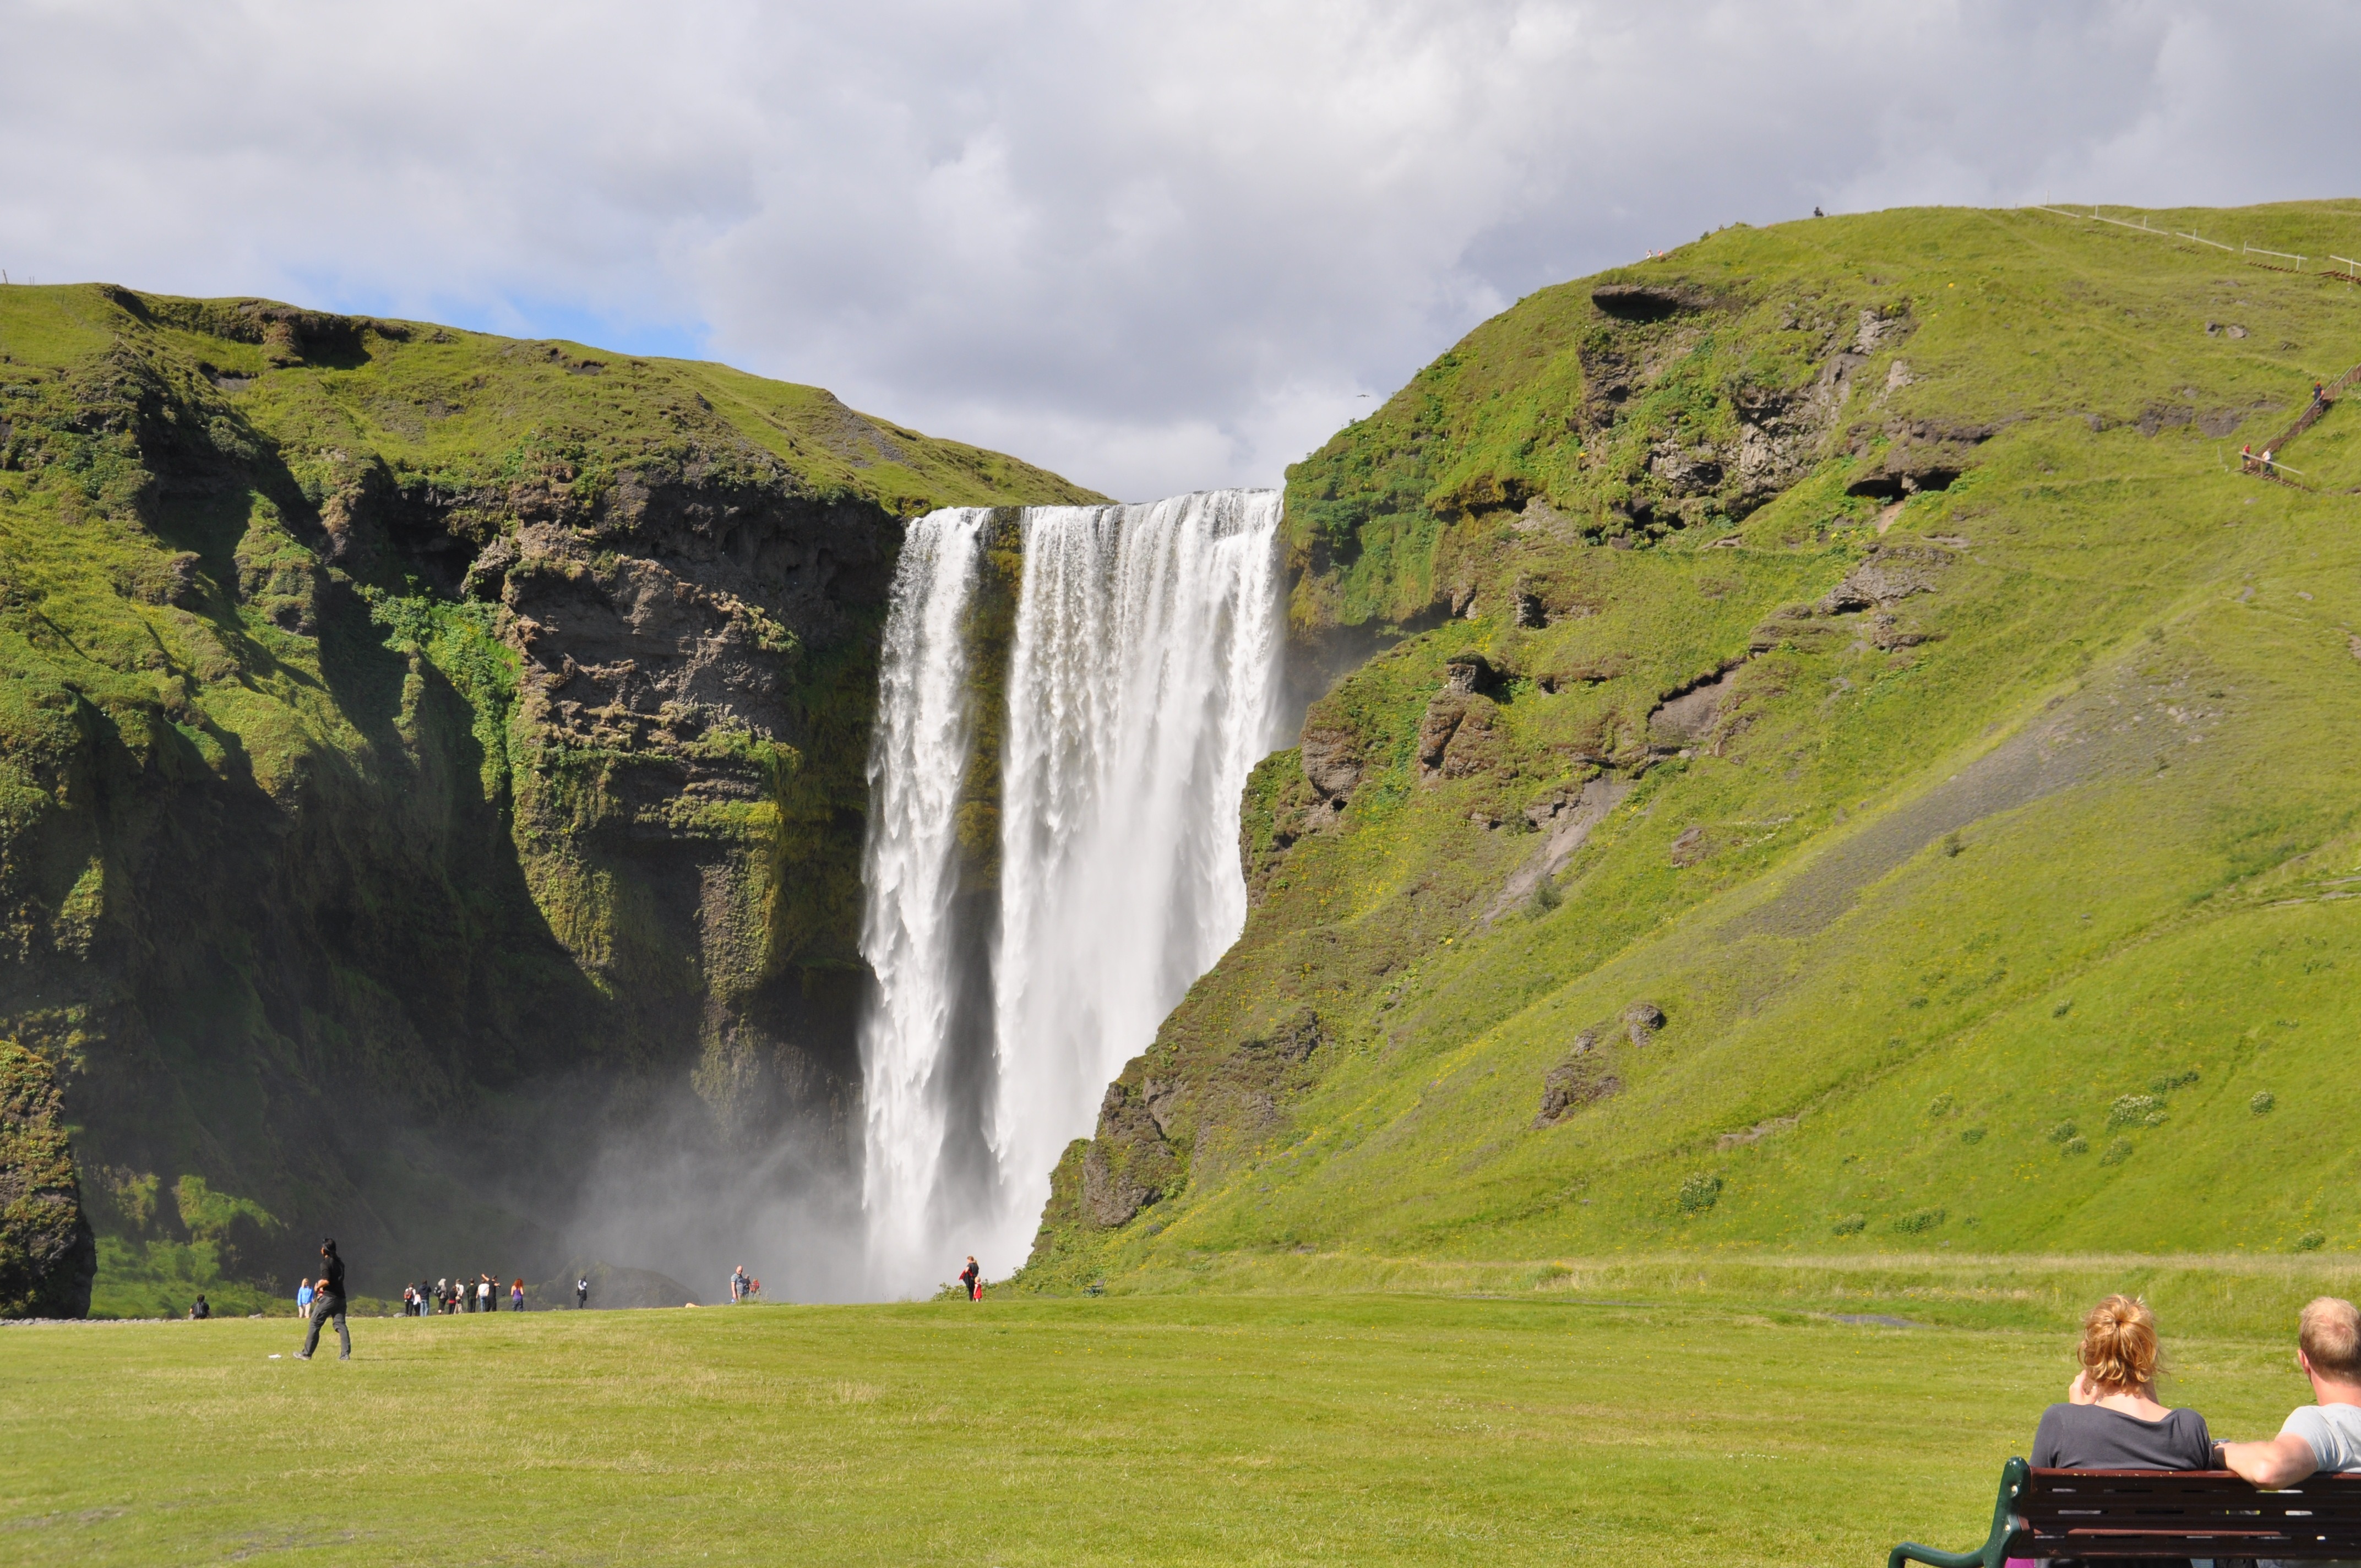
landscape, water, nature, waterfall, mountain, hill, lake, mountain range, cliff, fjord, iceland, reservoir, highland, terrain, body of water, skogafoss, plateau, loch, water feature, bila